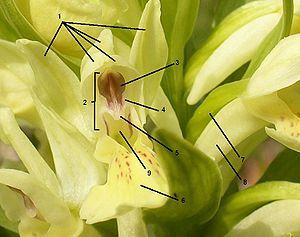
En botanique, le rostellum est une partie saillante de la colonne appelée Gynostème sur les fleurs d'Orchidaceae qui sépare la partie mâle, étamine, de la partie femelle, gynécée, et empêchant généralement l'auto-fécondation. Il s'agit de la partie modifiée du troisième lobe stigmatique. Il forme généralement une saillie vers l'avant, et de ce fait, devient le premier obstacle rencontré par l'insecte visiteur. Certaines formes ont alors évoluées pour produire une colle permettant un maintien efficace des pollinies sur le corps des pollinisateurs.